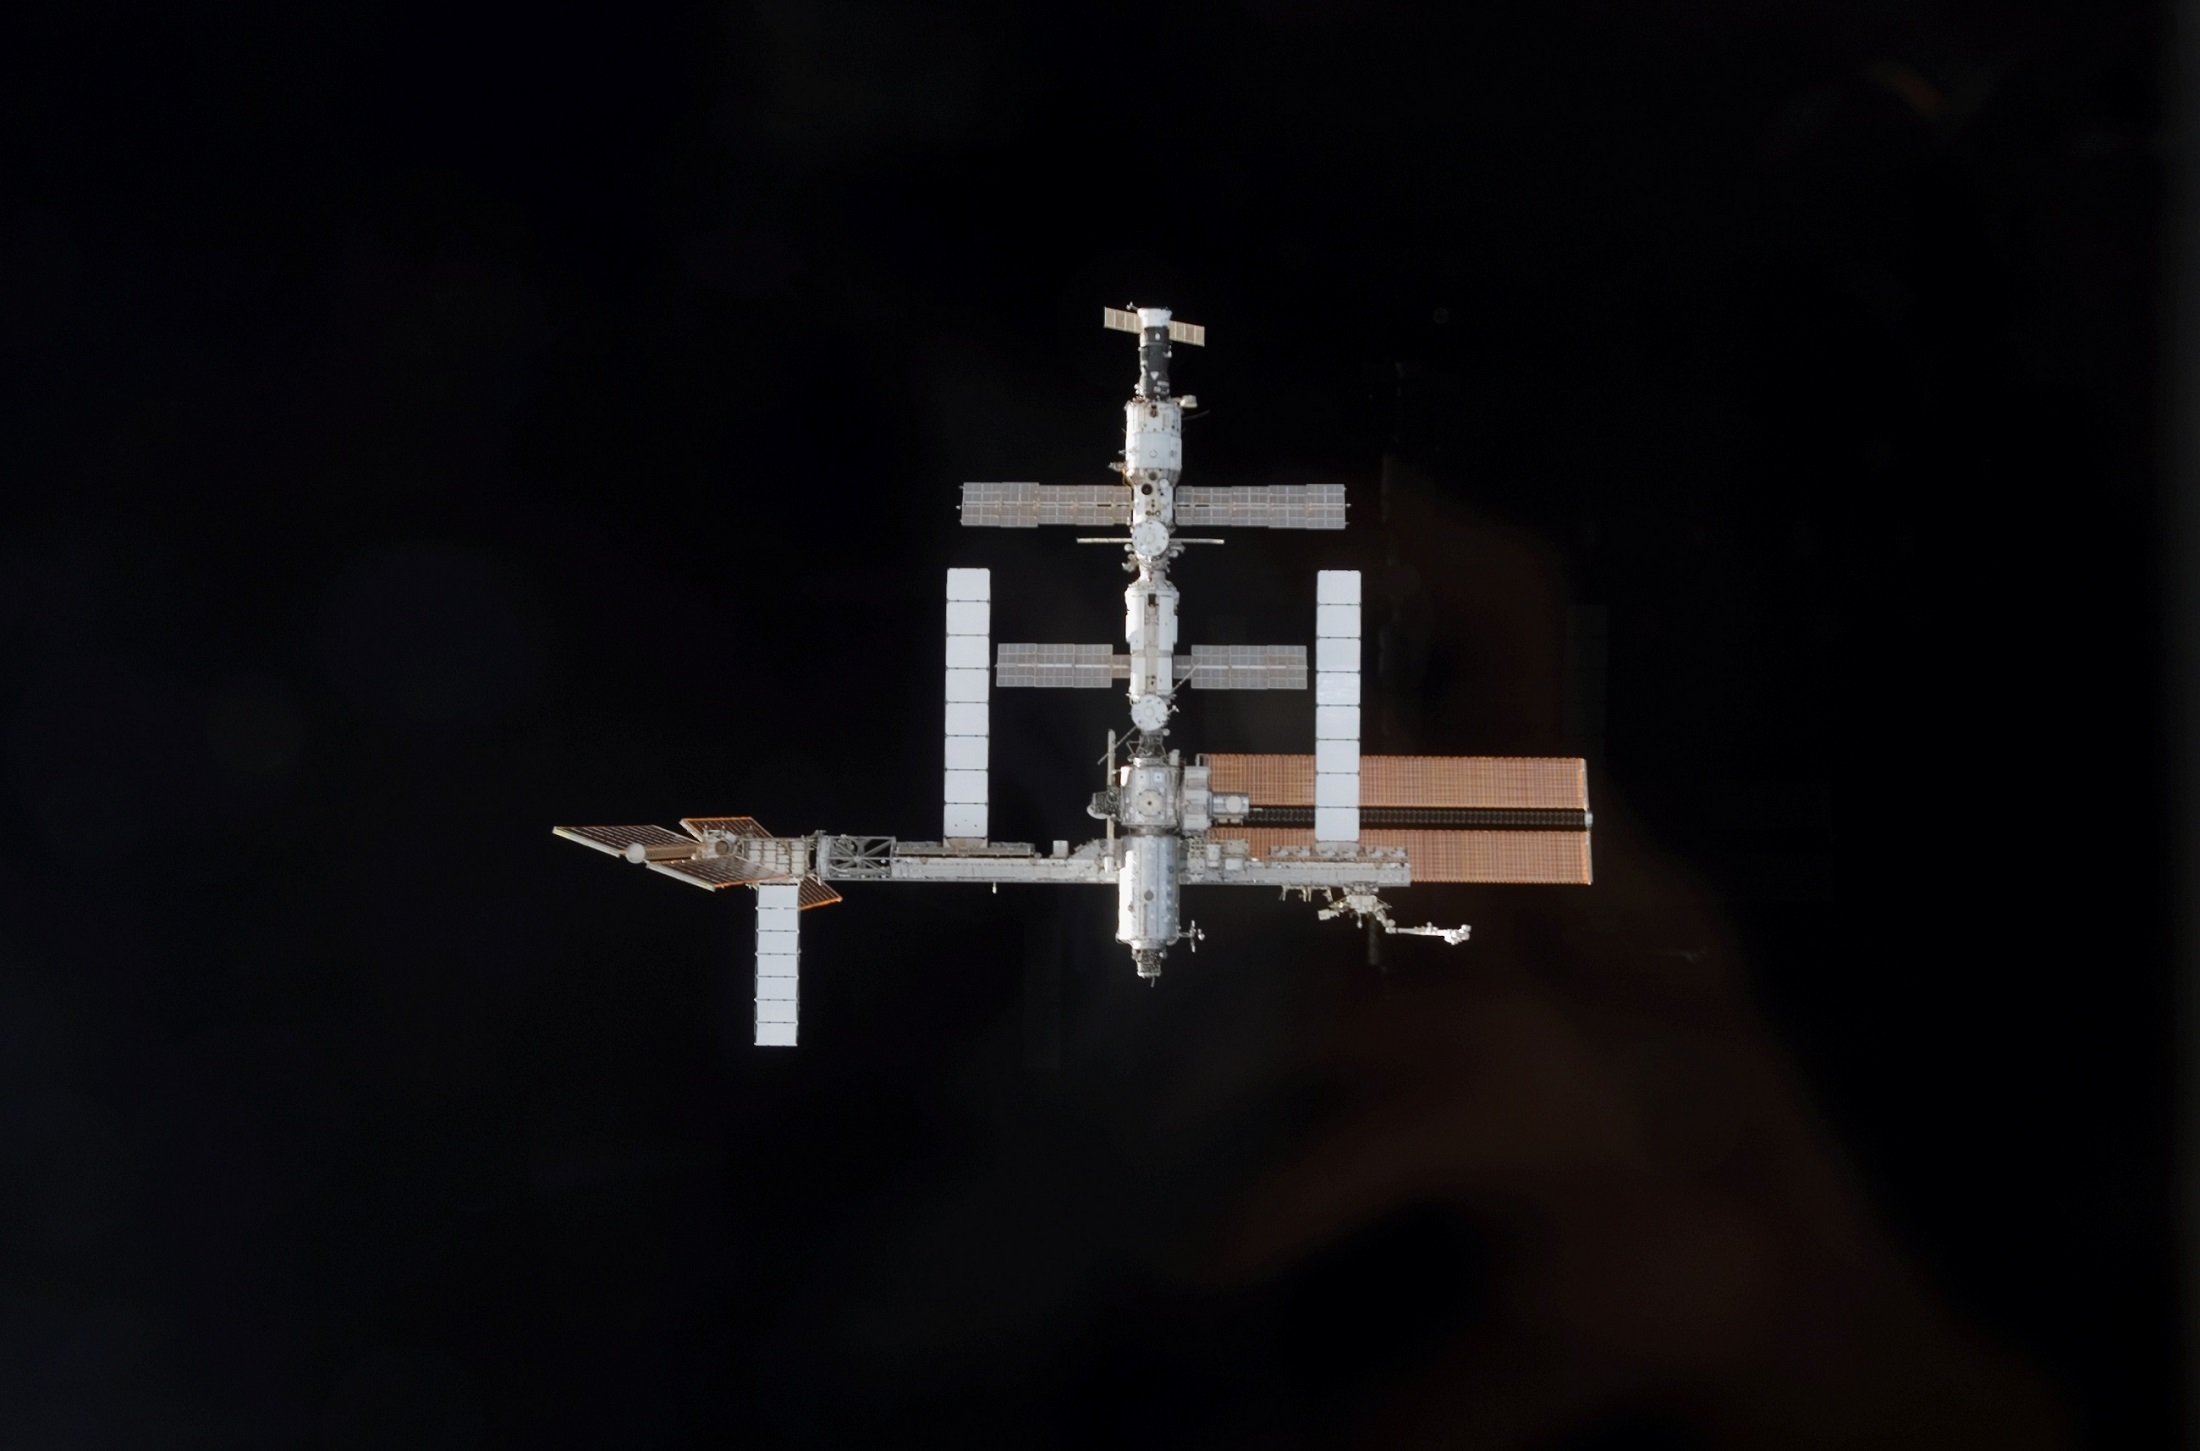
light, technology, night, cosmos, transportation, vehicle, darkness, black, lighting, mission, science, earth, exploration, spaceship, iss, international space station, astronauts, spacecraft, atmosphere of earth, space shuttle view